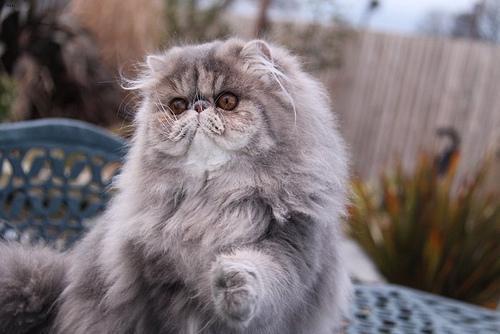
Persian